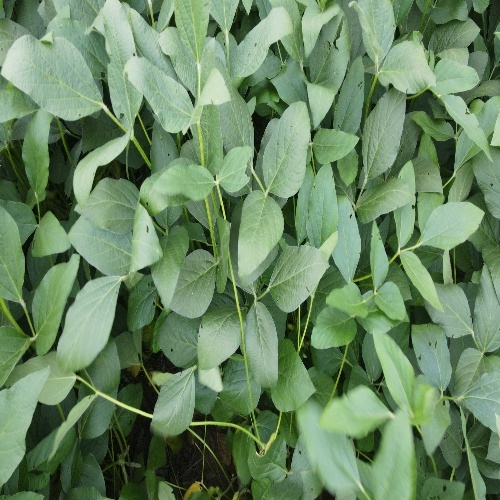
Label: Diabrotica_speciosa